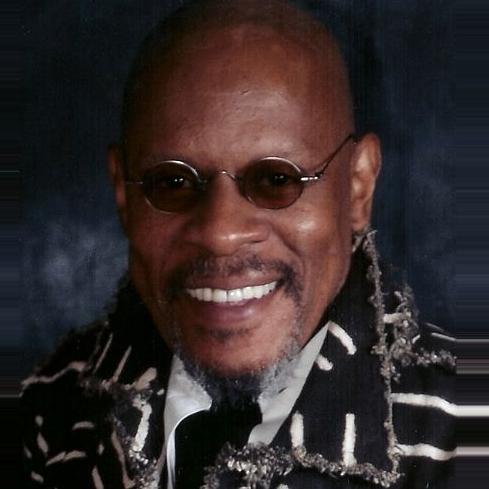
Age: 59